Cèllere Codex

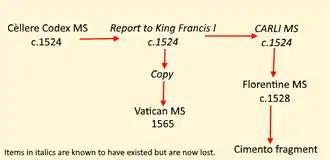
Diagram showing the relative position of the different manuscript copies of Verrazzano's letter

Verrazzano was the first and only European navigator to "systematically"—and intentionally—explore the east coast of the New World. The most important aspect of the voyage Verrazzano described in the "Codex", to contemporaries, was that he had disproved the knowledge handed down by the ancients, who had taught that the Atlantic touched both Europe and Asia with nothing in between. He did not do this deliberately; Wroth points out that Verrazzano's "credulity of an open passage to Asia grew out of inherited confidence" in early writers, "particularly Aristotle". Verrazzano himself was persuaded otherwise, and reported that the "New World which above I have described is connected together, not adjoining Asia or Africa (which I know to be a certainty)". The "Codex" is, Verrazzano continued, "the most accurate and the most valuable of all the early coastal voyages that has come down to us". It also led to the creation of what would be the definitive map of the world, Gerolamo's map of 1529 and the Lok Map of 1582. Robertus de Bailly used Gerolamo's map as the basis for his 1530 globe, and all of them included Verrazzano's imaginary isthmus. Verrazzano's voyage, with all its descriptive and cartographical errors, was still important for both explorers and mapmakers, as it effectively filled in a gap between what the Spanish had discovered in the south and what the English had towards Canada. The "Codex" report, after it was disseminated through the navigational and cartographic communities, "bolstered the growing conviction among the best English and French geographers that North America was a separate continent", and that a solid land mass connected "La Florida" of the Spanish to Newfoundland in the north. Verrazzano also provided the provenance and justification for French activities in the Americas: until the end of the century, French diplomacy defended the various actions of French sailors—whether corsairs or fishermen—with reference to the 1524 voyage.